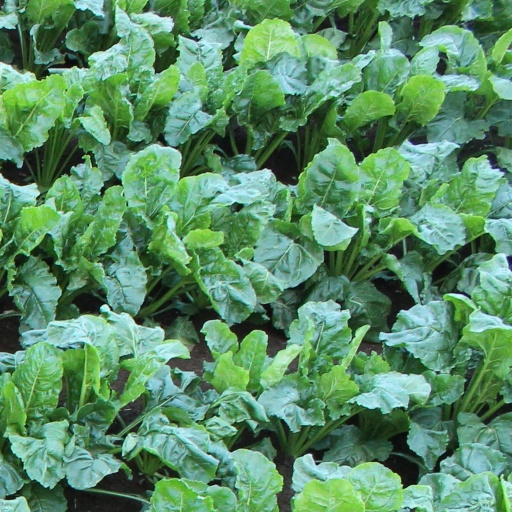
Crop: sugar beet